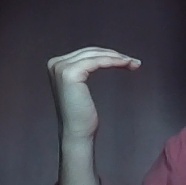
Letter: haa